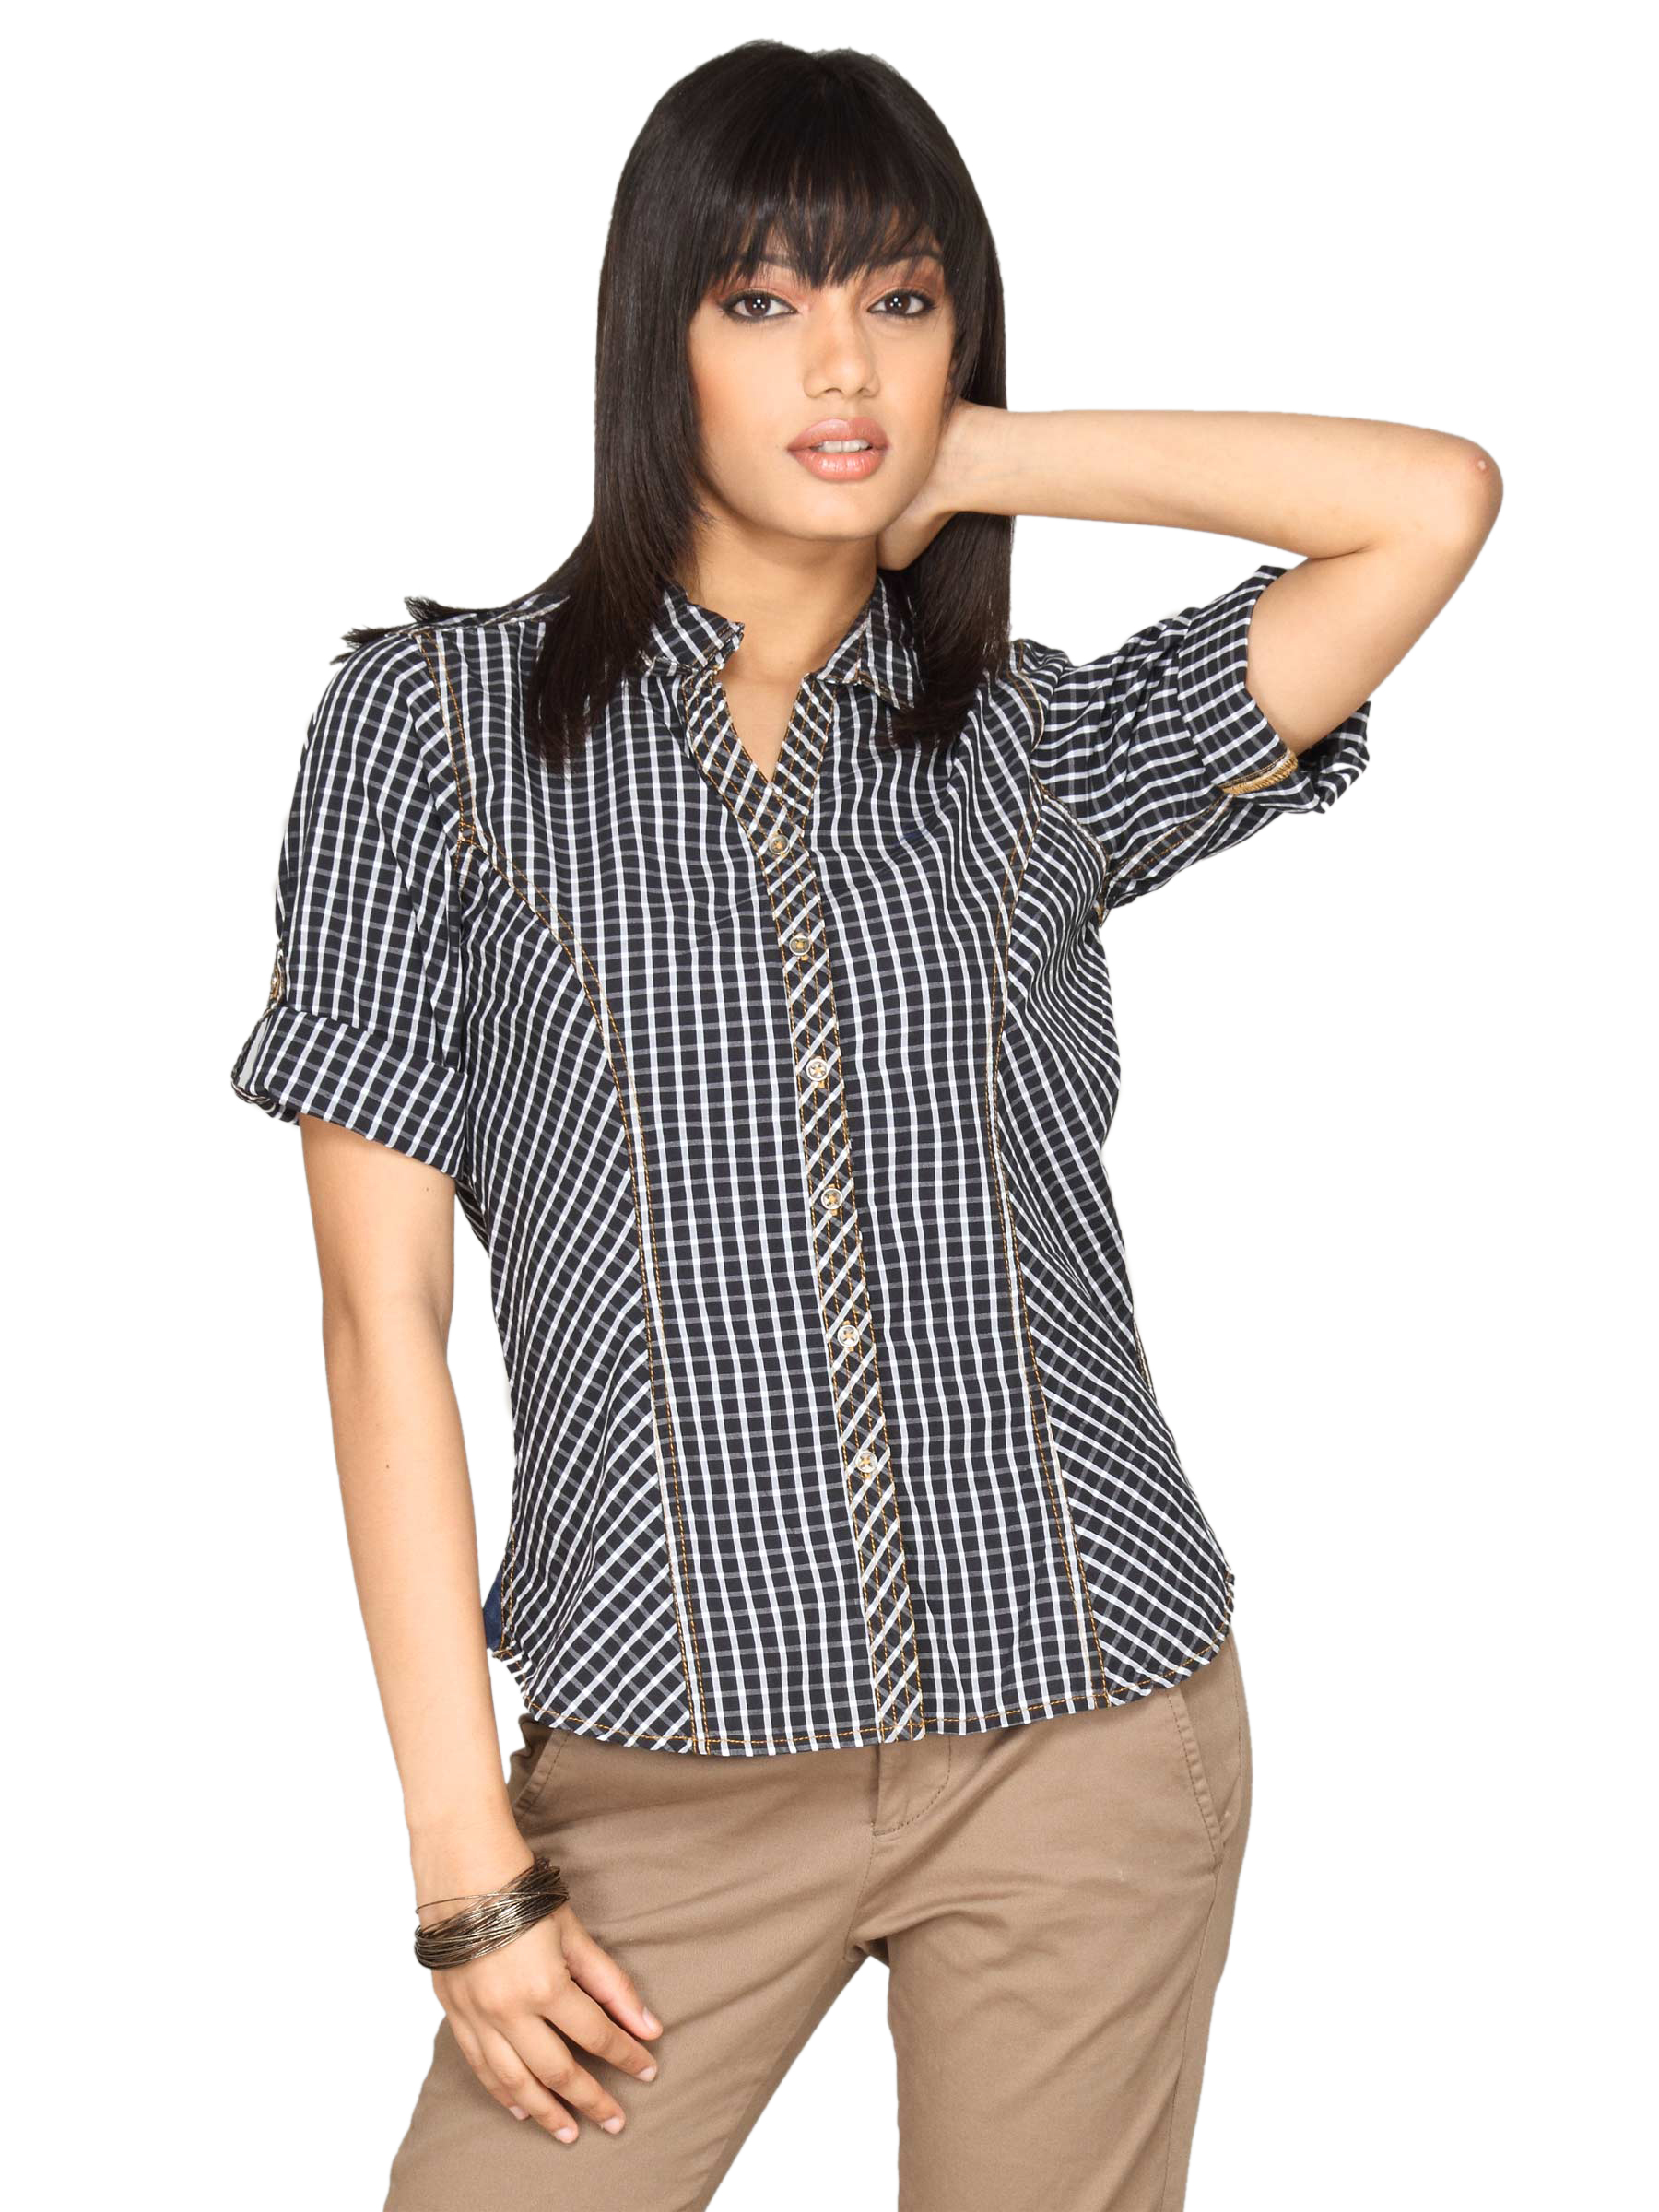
Scullers For Her Women Rivited Check Black Shirts
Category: Apparel / Topwear / Shirts
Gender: Women
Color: Black
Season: Fall 2011
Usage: Casual